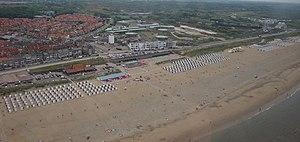
Katwijk aan Zee est une localité et un ancien village situé dans la commune de Katwijk, dans la province néerlandaise de Hollande-Méridionale. Au 1ᵉʳ janvier 2017, sa population s'élève à 14 040 habitants.